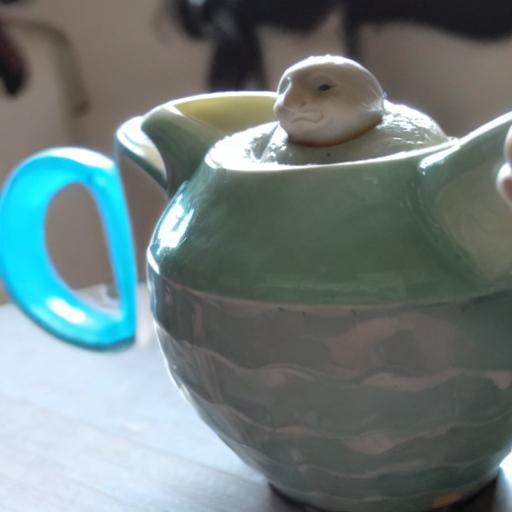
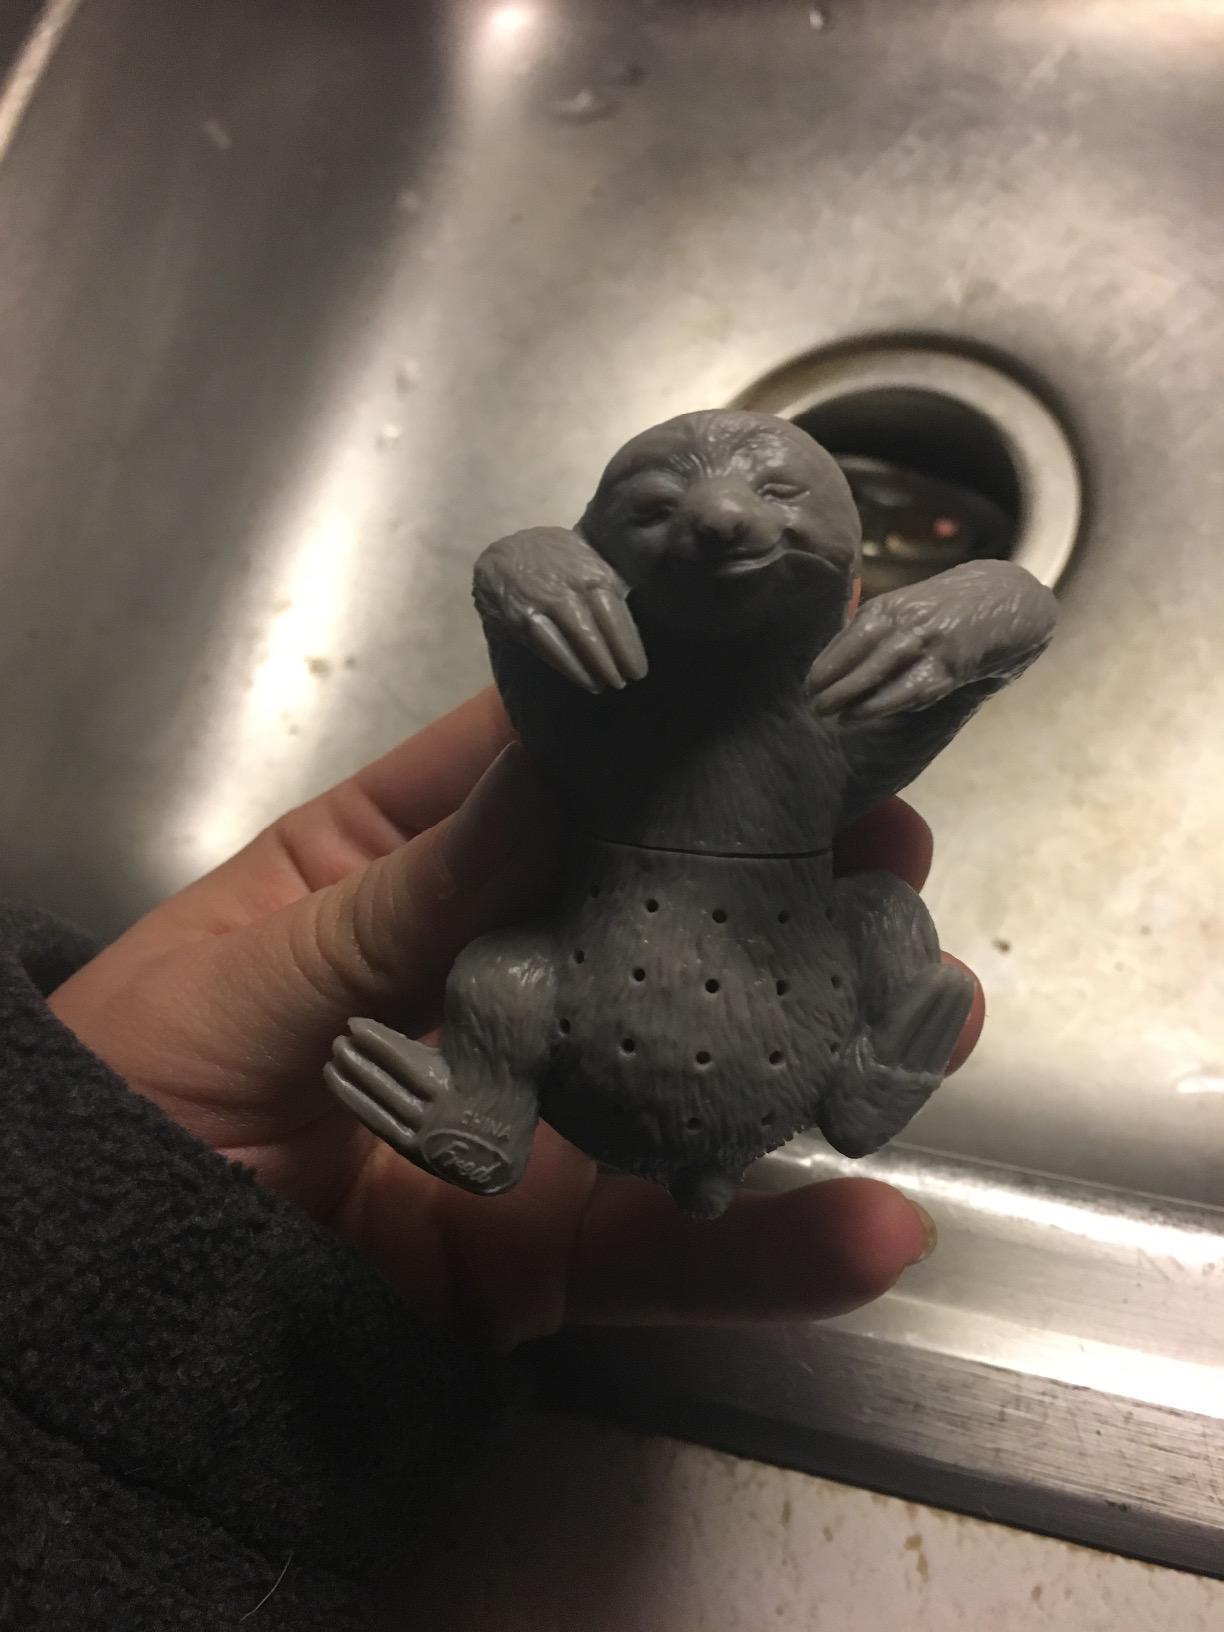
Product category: items_tea
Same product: no